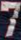
Number: 7